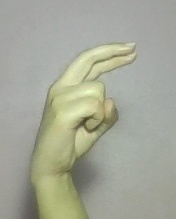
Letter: zay